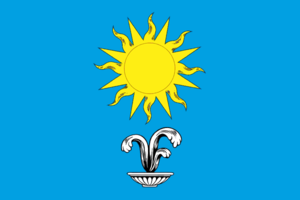
Kislovodsk
Kislovodsk er en by i Stavropol kraj i Rusland. Berezniki ligger i det nordlige Kaukasus omkring 234 kilometer fra den krajens administrative center Stavropol og er et kendt kursted i hele Rusland med mange spabade fra 1800-tallet. Kislovodsk er Stavropol krajs tredjestørste by med 129.593 indbyggere.